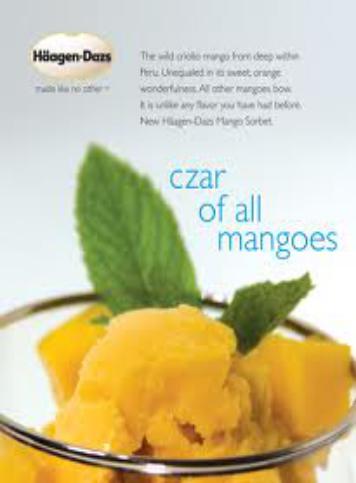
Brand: haagen-dazs
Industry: Food